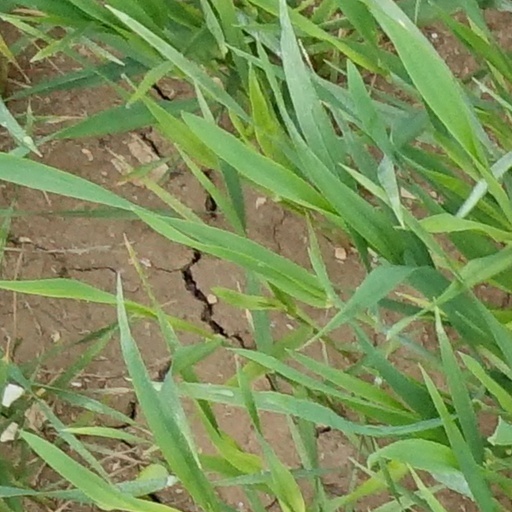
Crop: wheat